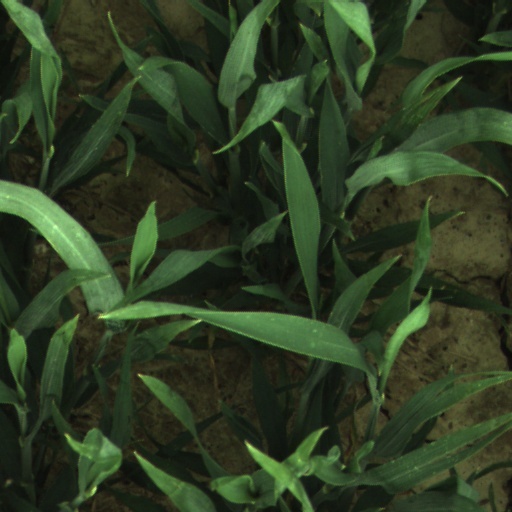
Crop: wheat